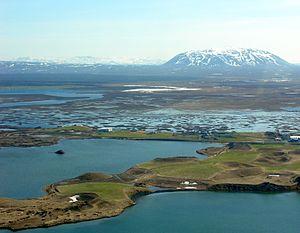
Le « Cercle de diamant » est une expression désignant les cinq sites touristiques les plus fréquentés du Nord de l'Islande : Húsavík, Ásbyrgi, la Jökulsárgljúfur et notamment Dettifoss, le Mývatn et ses environs ainsi que la Goðafoss.